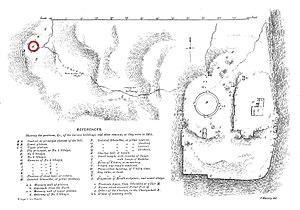
Le Stupa Nᵒ 2 à Sanchi, également appelé Sanchi II, est l'un des plus anciens stupas bouddhistes en Inde, et forme une partie du complexe Bouddhiste de Sanchi. Il est d'un intérêt particulier puisque c'est le premier cas connu d'importants reliefs décoratifs en Inde, probablement antérieur aux reliefs du Temple de la Mahabodhi à Bodhgaya, ou aux reliefs de Bharhut. Ce stupa présente ce qui a été appelé « les plus vieilles décorations de stupa en existence. » Le Stupa numéro II de Sanchi est ainsi considéré comme le berceau des illustrations de Jataka.